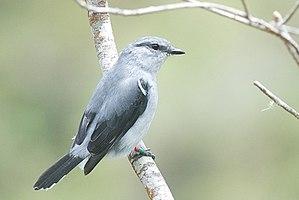
Echenilleur de la Réunion (Coracina newtoni) mâle adulte.
Le Tuit-tuit est une espèce d'oiseau forestier endémique de l'île de La Réunion, département d'outre-mer français dans le sud-ouest de l'océan Indien. Aussi appelé Échenilleur de La Réunion, ce passereau en voie de disparition est inscrit sur la liste rouge des espèces menacées par l'Union internationale pour la conservation de la nature comme espèce "En danger critique d'extinction". L'espèce est donc protégée : la chasse, la capture ou la vente sont totalement interdites et jugées comme des délits.